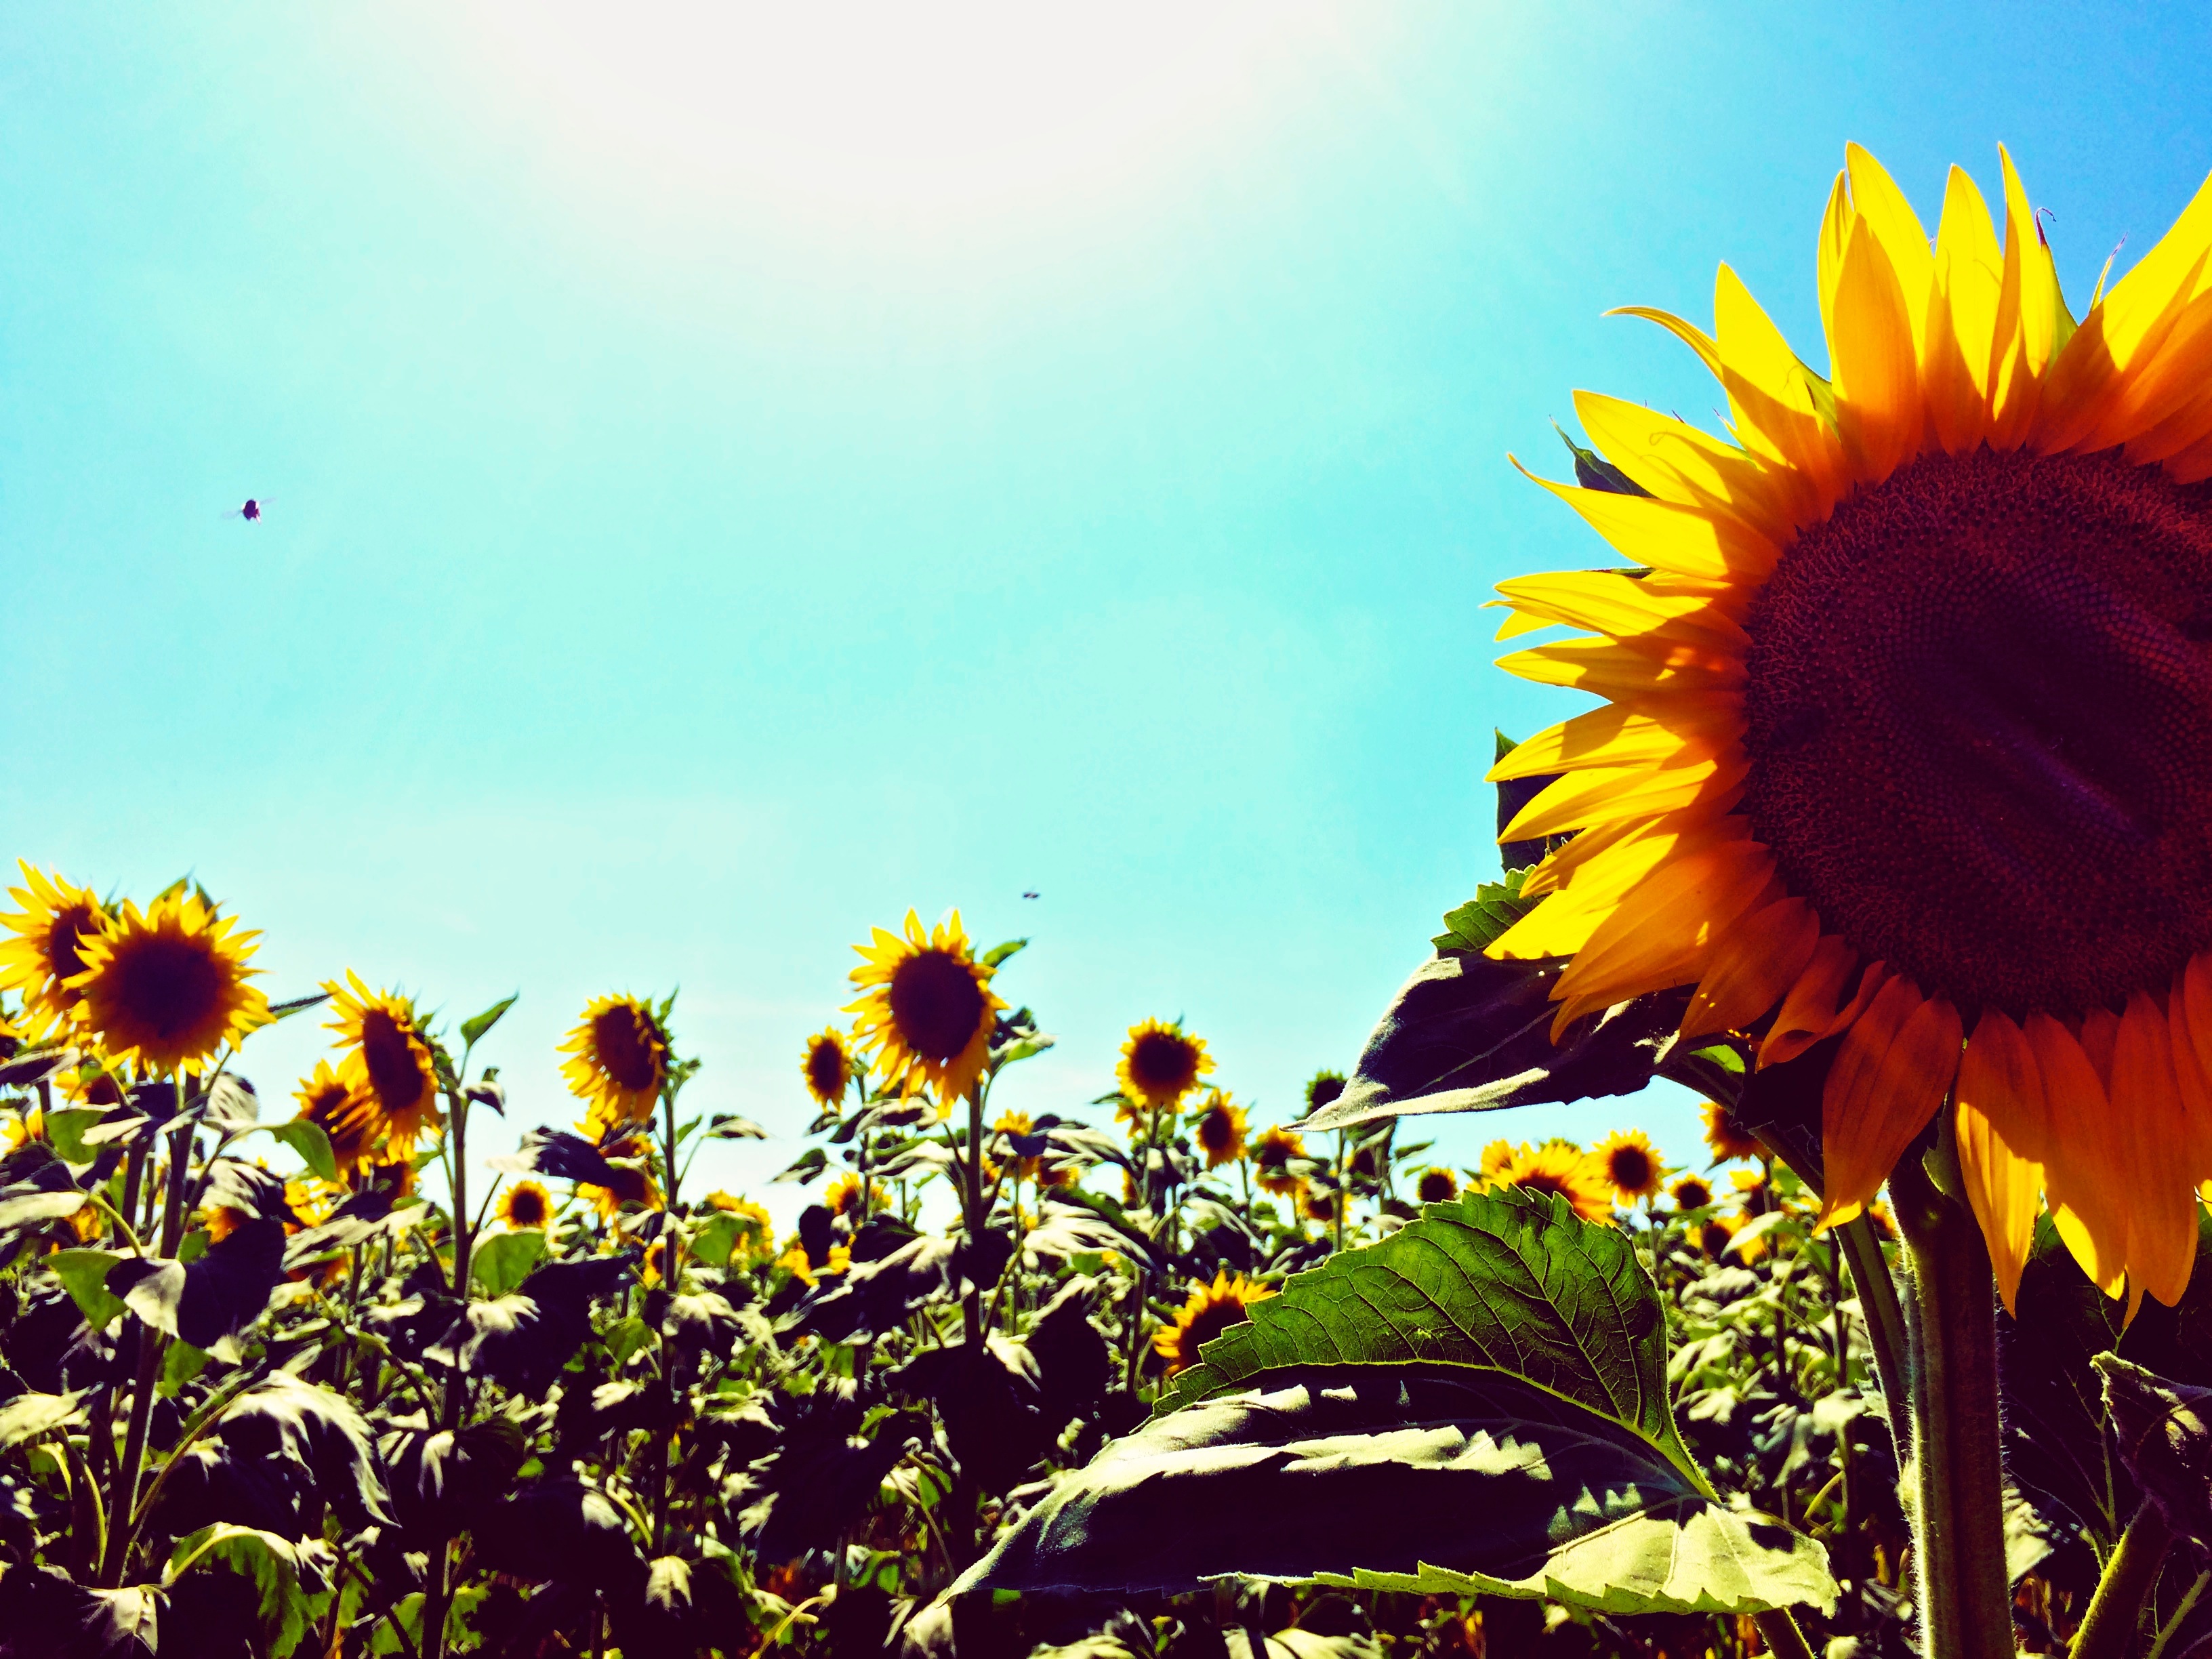
plant, sky, sunset, field, sunlight, flower, petal, autumn, botany, yellow, flora, sunflower, flowering plant, daisy family, asterales, land plant